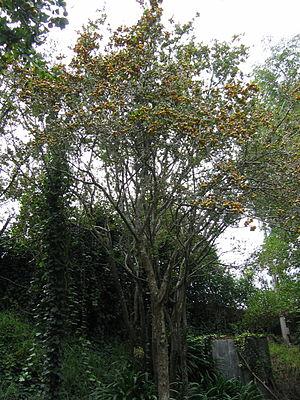
L'aubépine du Mexique, appelée Tejocote du náhuatl "texocotl" qui signifie "pierre acide", est une espèce d'aubépines originaire de l'État de Chiapas au Mexique et du Guatemala, Honduras, Costa Rica en Amérique centrale.